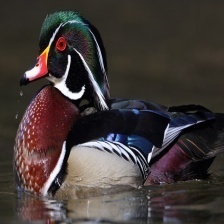
Species: WOOD DUCK
Scientific name: AIX SPONSA
ImageNet parent category: drake